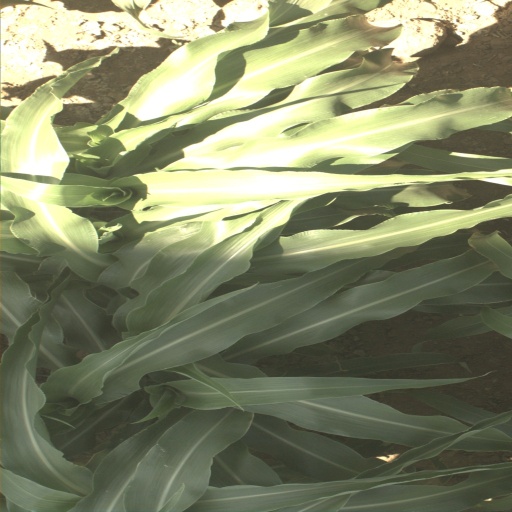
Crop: sorghum